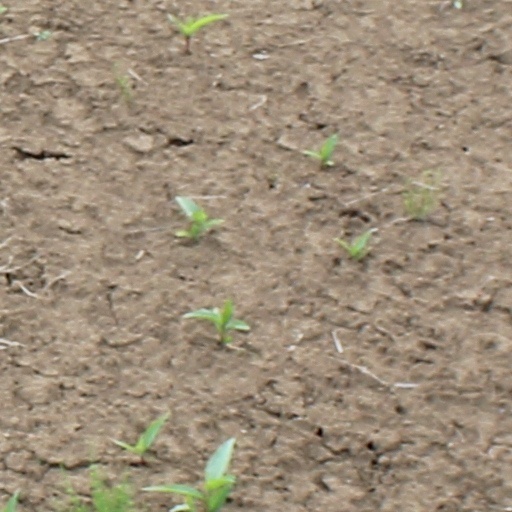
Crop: wheat